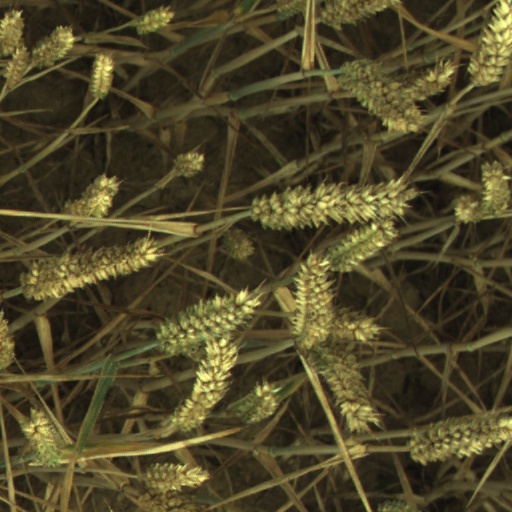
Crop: wheat